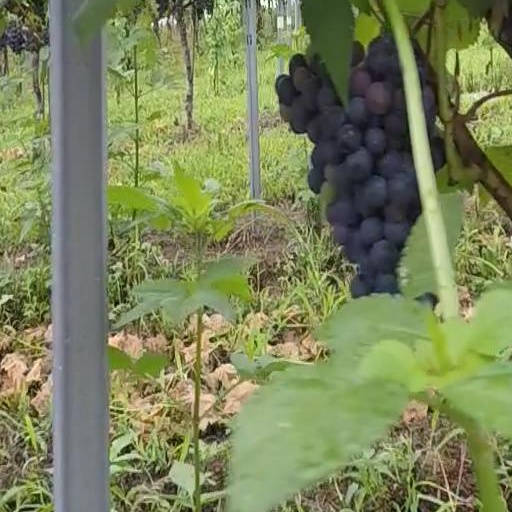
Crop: grape